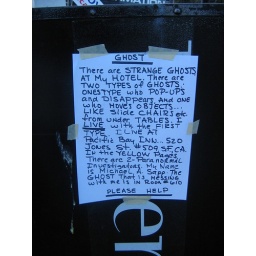
These signs were posted around the ferry building area today.